Eagle Lake trout

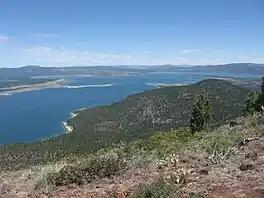
Eagle Lake in Lassen County, California

The Eagle Lake Trout spawn in Pine Creek, the creek which runs into Eagle Lake from the Western shore. In the 1930s and 1940s, the Eagle Lake Trout population faced a massive decline due to low water levels, habitat degradation, and overfishing. By the 1950s, in an effort to replenish the trout population, a weir was installed in Pine Creek which captured the trout on their spawning migration. The Eagle Trout were bred in California state hatcheries and eventually released back into Eagle Lake. In 2012, the weir was modified and now allows the Eagle Lake trout partial entry to Pine Creek for natural reproduction.